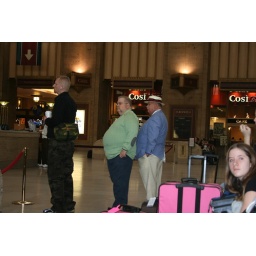
guy in the blue blazer and hat is STYLIN